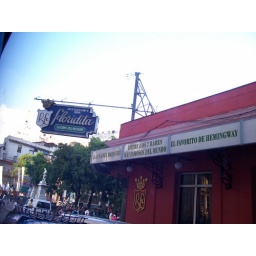
Where Hemingway drank banana daquiris. This bar was among the 7 Best Bars in the World back in the 50's.